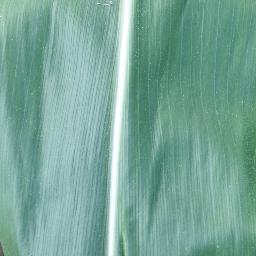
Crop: corn
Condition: (maize)_healthy